Xianning North railway station

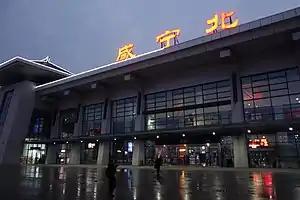
The exterior of Xianning North railway station

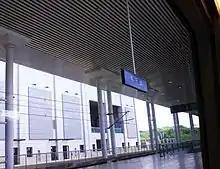
Platform 1 of Xianning North railway station

Xianning North railway station is a railway station on the Wuhan–Guangzhou high-speed railway. The station is located on the northern edge of Xianning's urban core, in of Xian'an District, Xianning, Hubei Province, China.